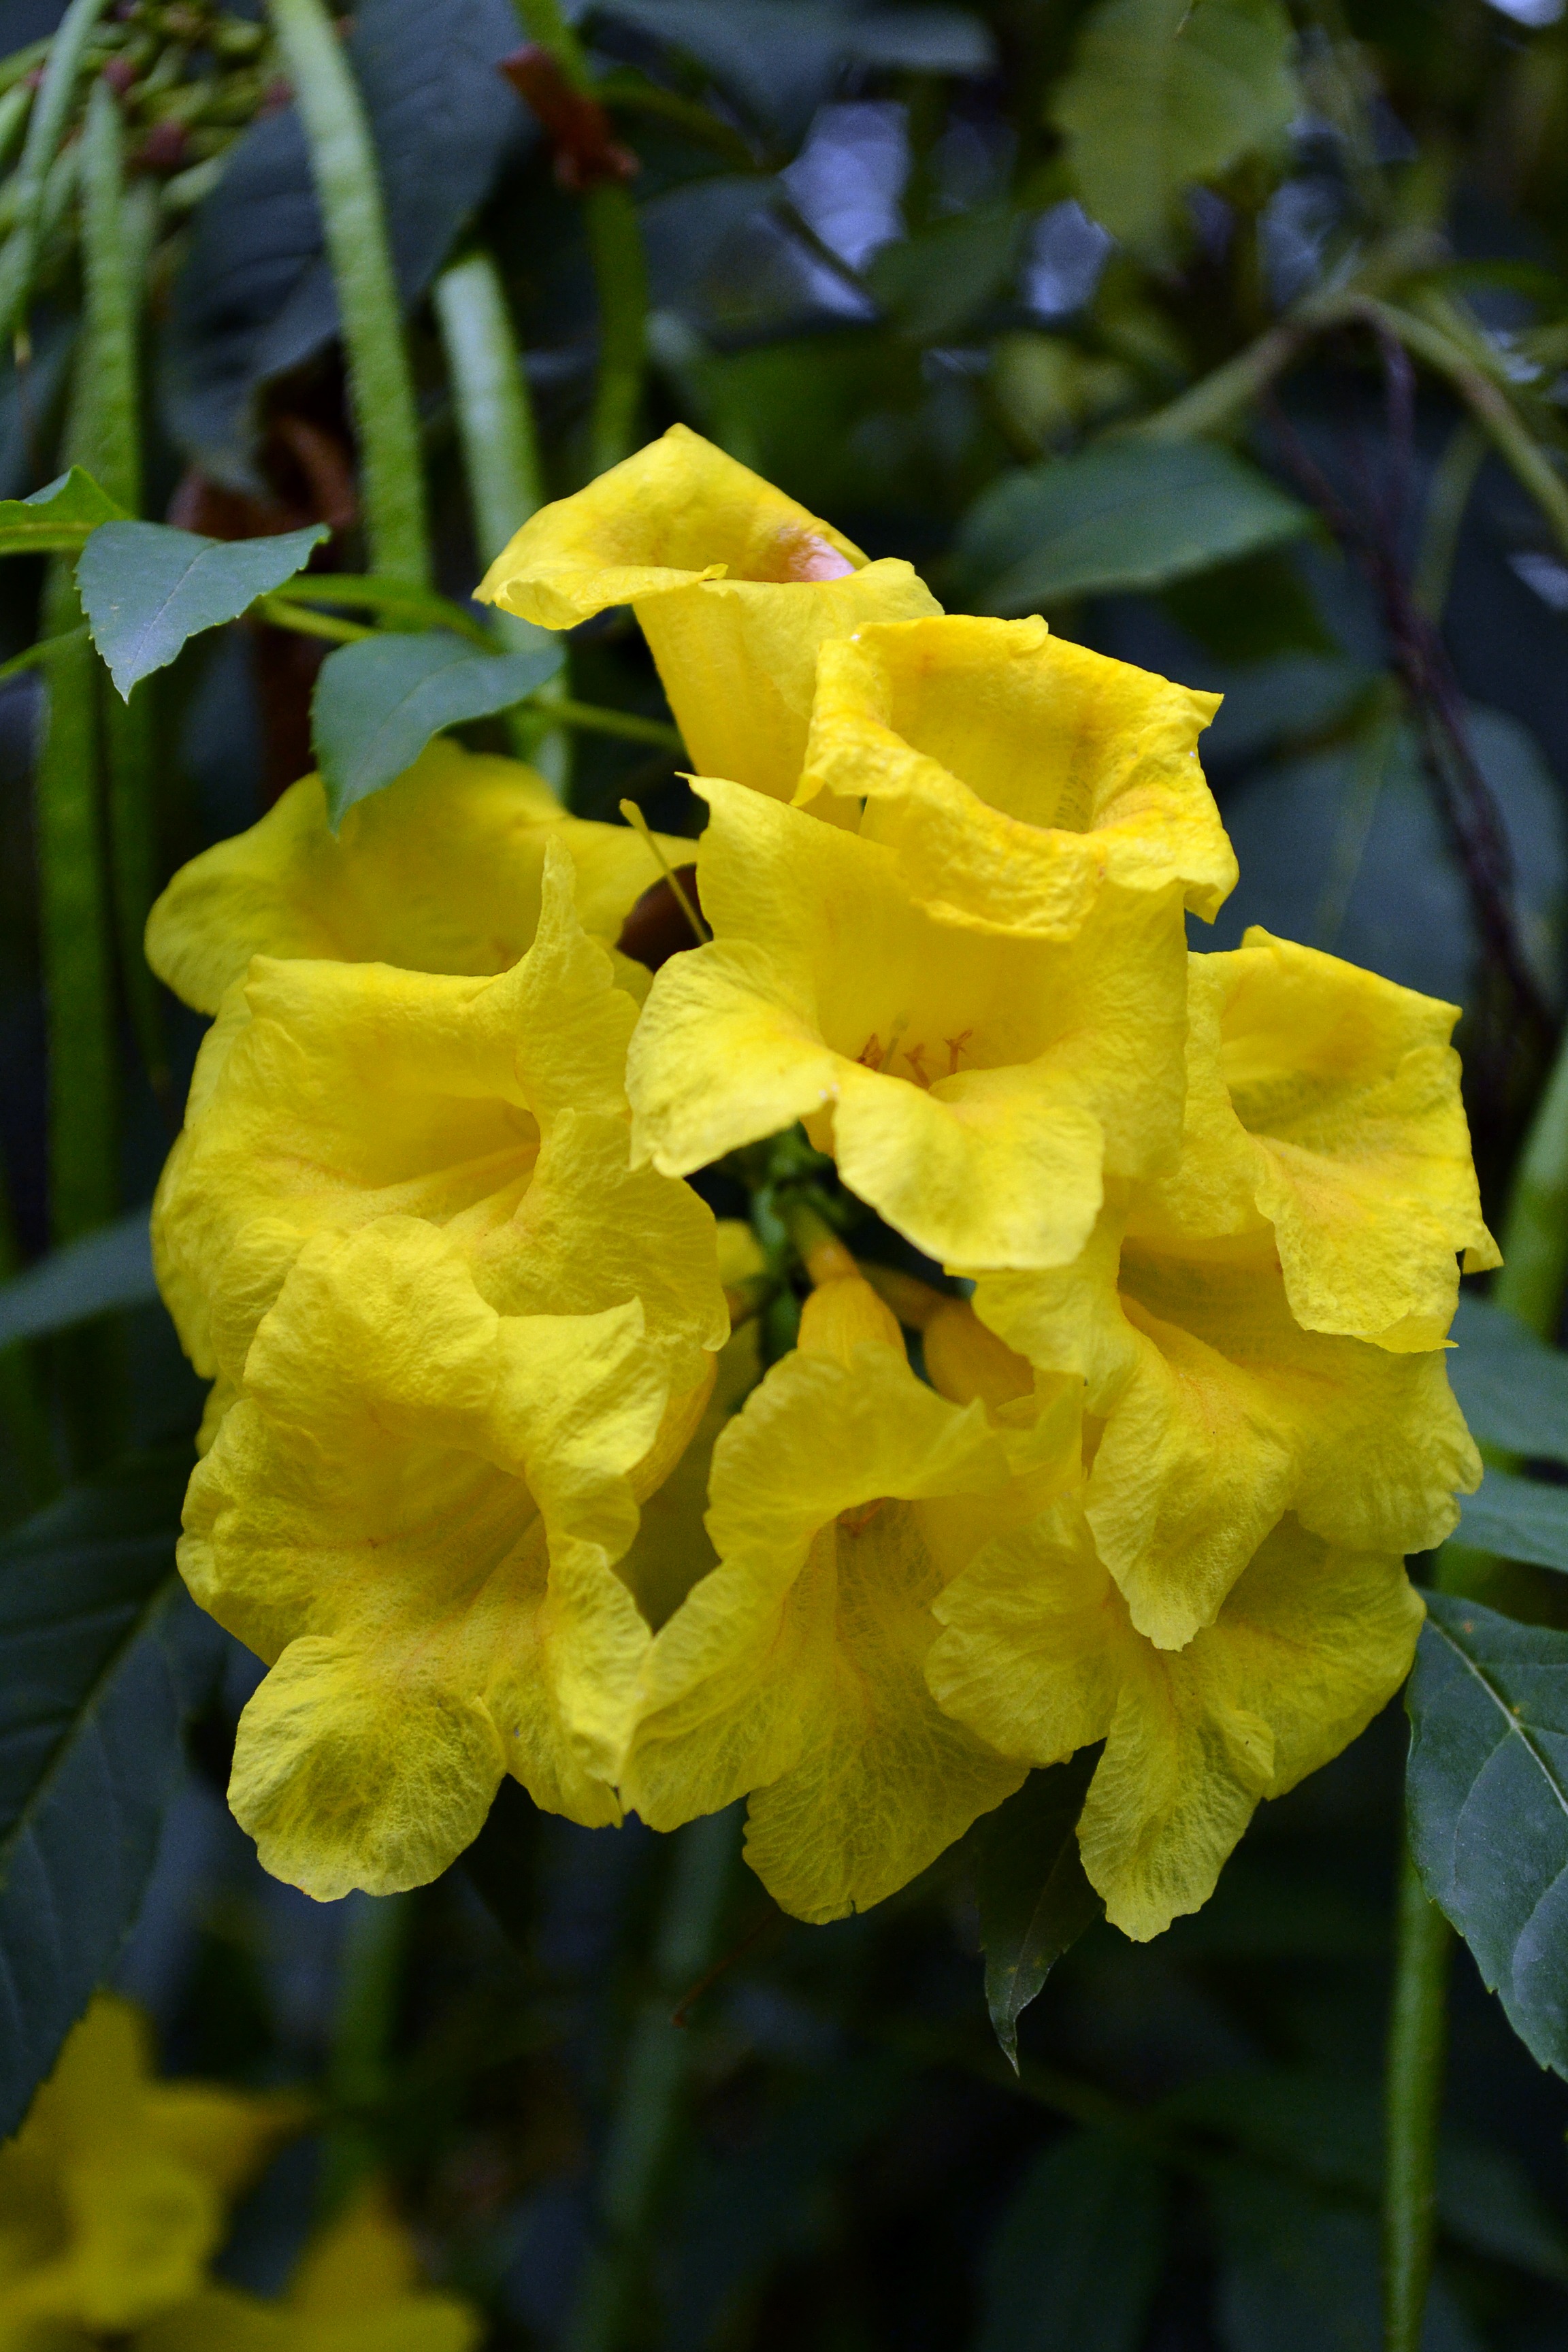
nature, plant, flower, botany, yellow, garden, flora, plants, flowers, macro photography, flowering plant, colorful flower, land plant, canna family, yellow follower